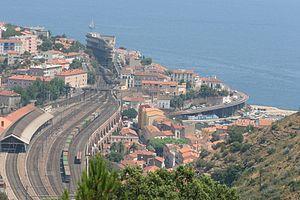
Vue Aérienne de la gare de Cerbère et du centre-ville